Standard BioTools

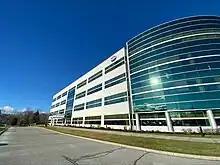
Standard BioTools Canada

Standard BioTools Inc., previously known as Fluidigm Corp., is an American life science tools company that offers analytical mass cytometry systems for flow cytometry and tissue imaging, along with associated assays and reagents, as well as an automated genomic analysis instrument and a variety of microfluidic arrays, or integrated fluidic circuits (IFCs), and consumables with fully kitted reagents. Custom assays and services are available with all systems and applications.